Jordan Henderson

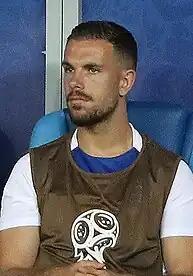
Henderson with England at the 2018 FIFA World Cup

Henderson made his debut for the under-19s against the Czech Republic in 2009, before breaking into Stuart Pearce's under-21 squad. He scored his first goal in an England shirt in the European U21 Championship play-offs against Romania, hitting a volley from outside the box to give England the lead.